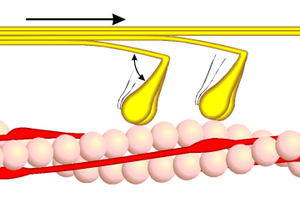
La myosine est une protéine qui joue un rôle fondamental dans les mécanismes de la contraction musculaire. Cette protéine intracytoplasmique se rencontre donc dans les cellules à activité contractile des vertébrés, telles que les cellules musculaires.